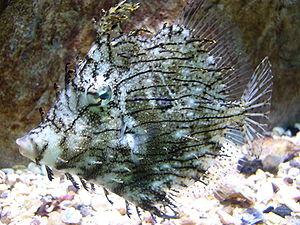
Les 'Monacanthidae forment une famille de poissons de l'ordre des Tetraodontiformes.